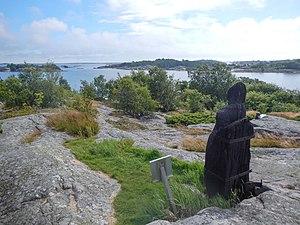
La Finlande-Propre est la troisième région la plus peuplée de Finlande. Sa capitale est Turku. L'appellation calque du finnois « Finlande propre » vient du fait qu'autrefois le nom Finlande désignait seulement le territoire de cette région. La Finlande propre figure parmi les régions les plus anciennement habitées en Finlande.